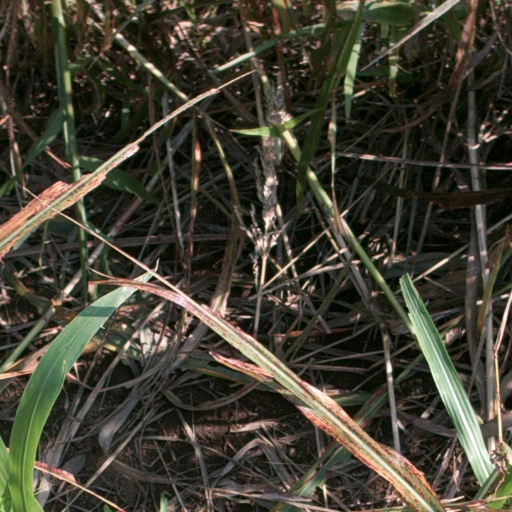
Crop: sorghum